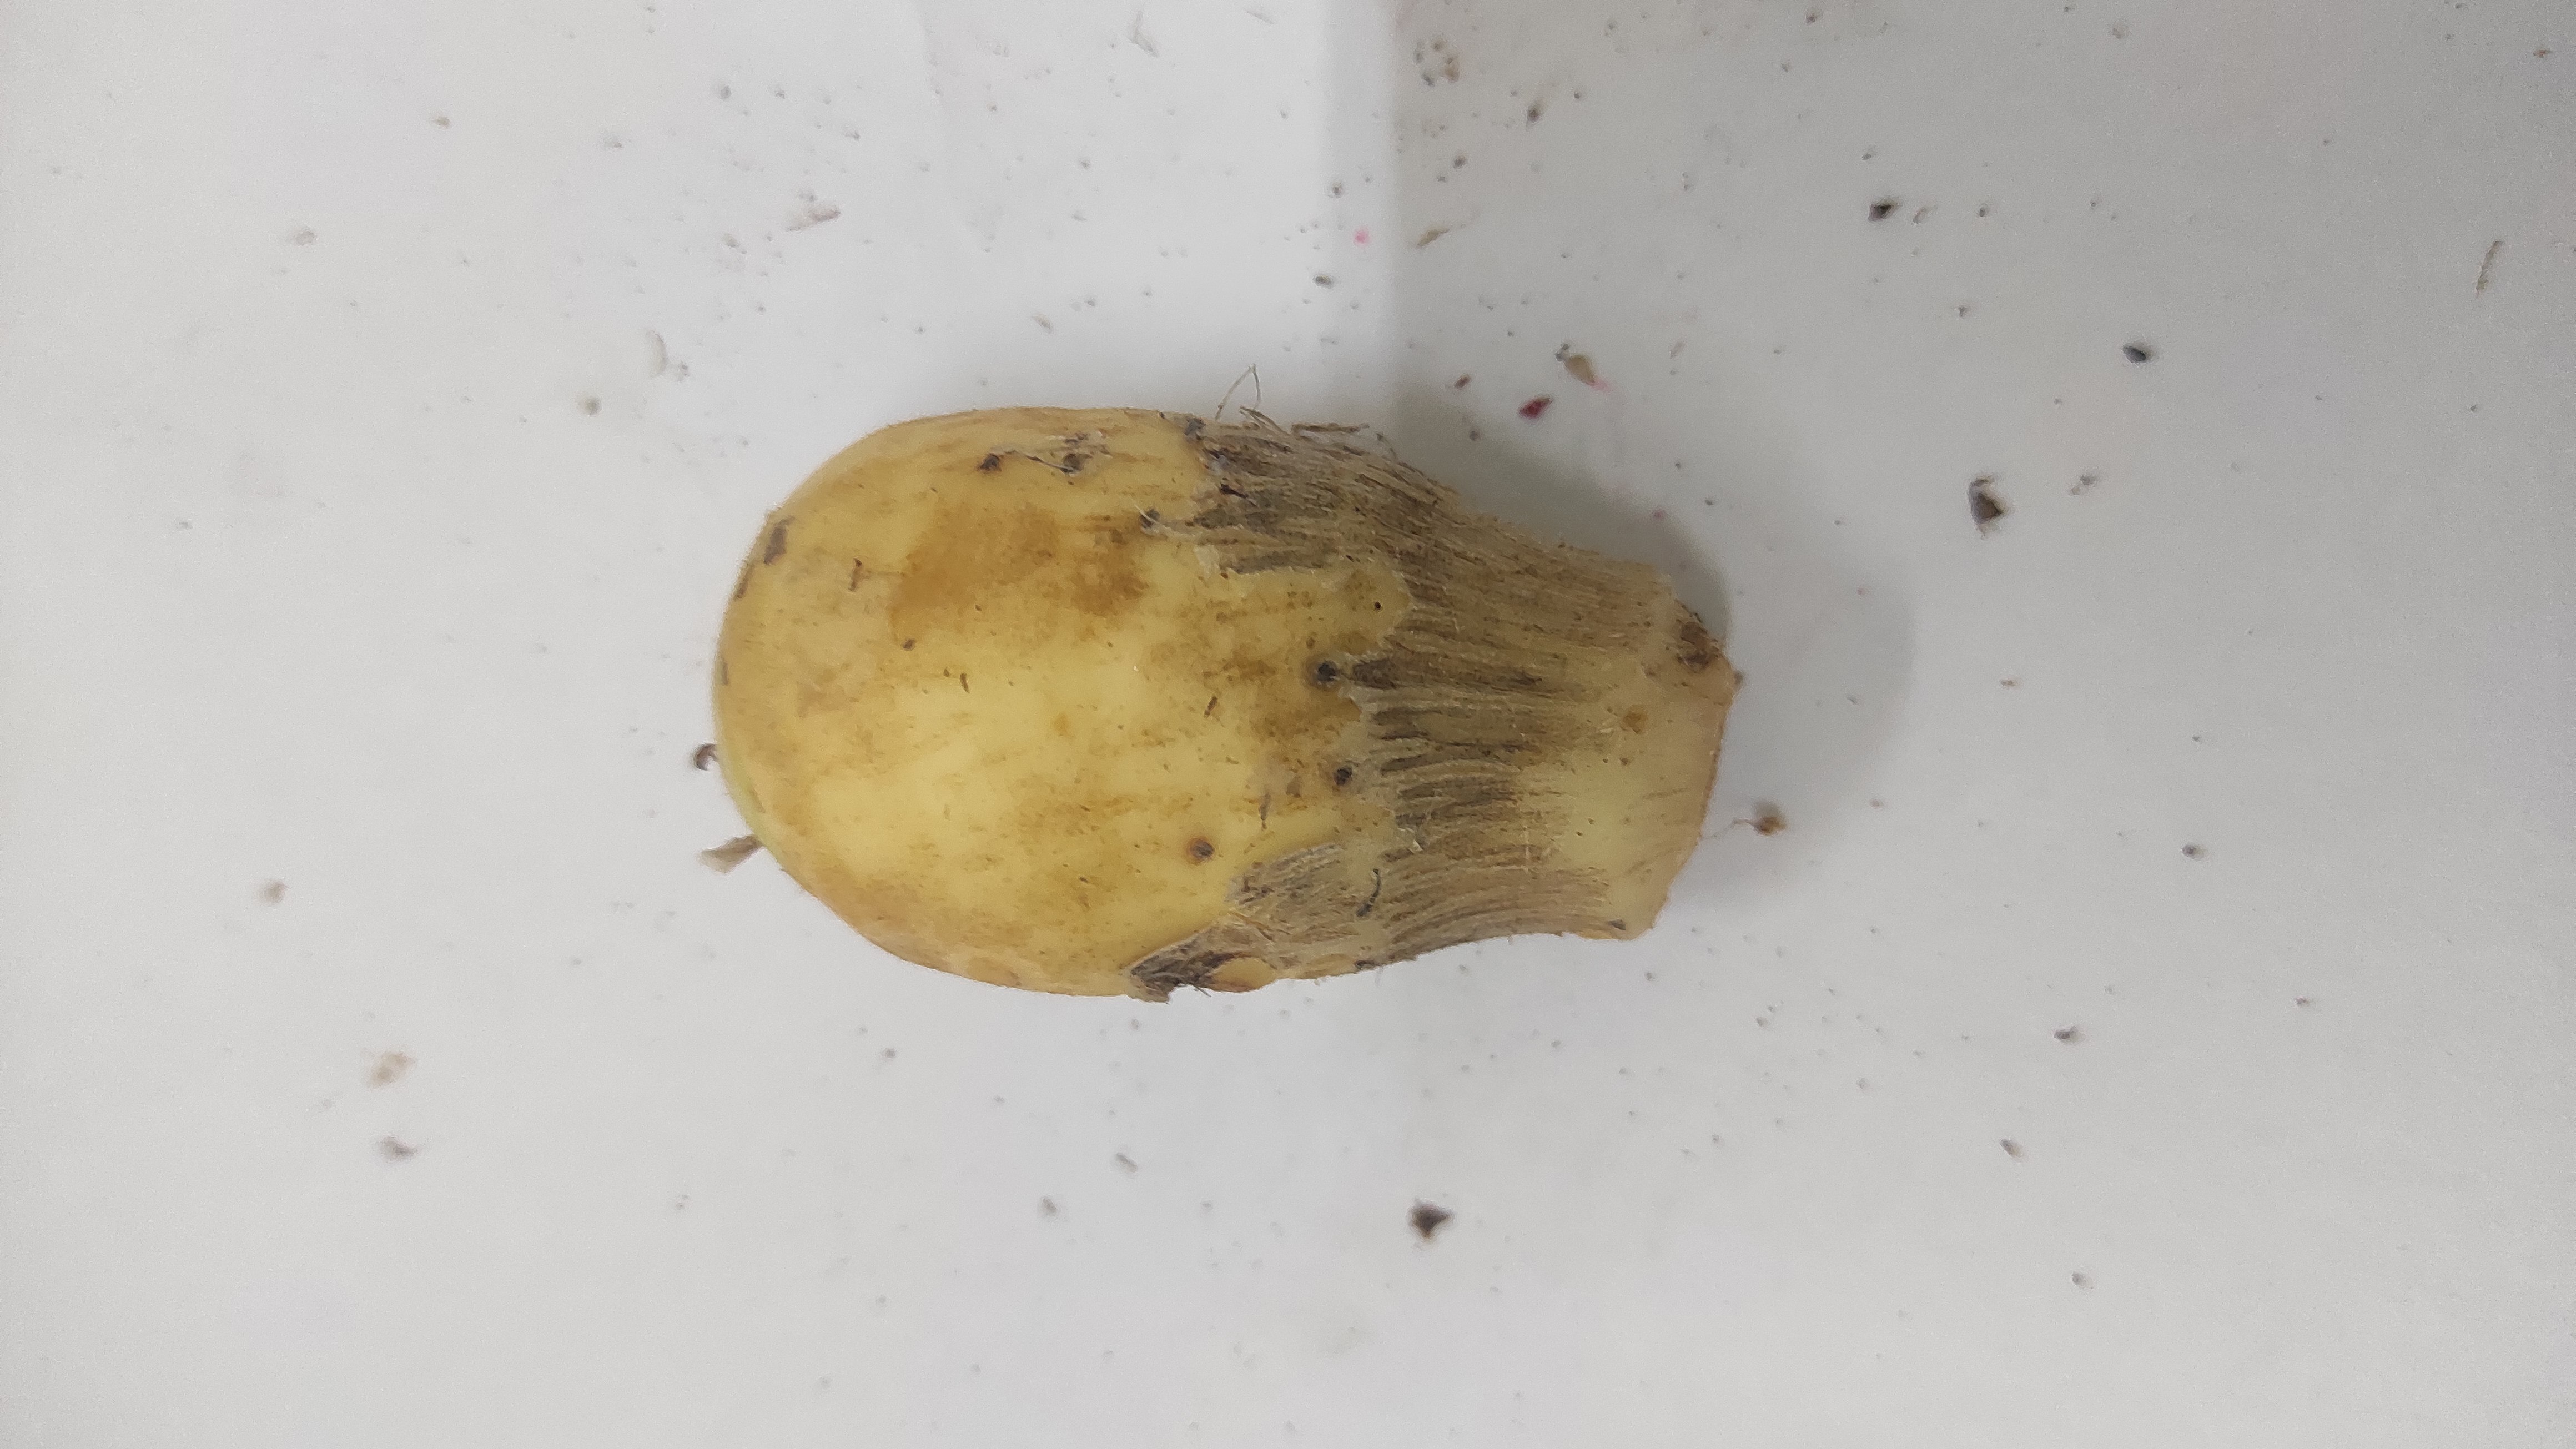
Crop: Taro root
Condition: Fresh